Ashta Pradhan

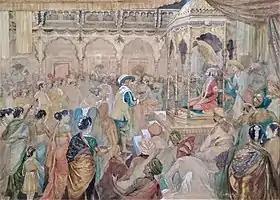
Coronation of Shivaji by M. V. Dhurandhar

Ashta Pradhan (literally, 'Council of Eight') was the cabinet of the Maratha Confederacy. The council is credited with having implemented good governance practices in the Maratha heartland, as well as for the success of the military campaigns against the Mughal Empire.